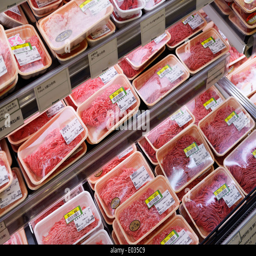
packaged ground beef on display in a supermarket .